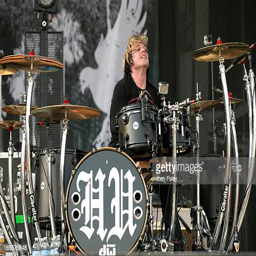
musical artist performs during music festival